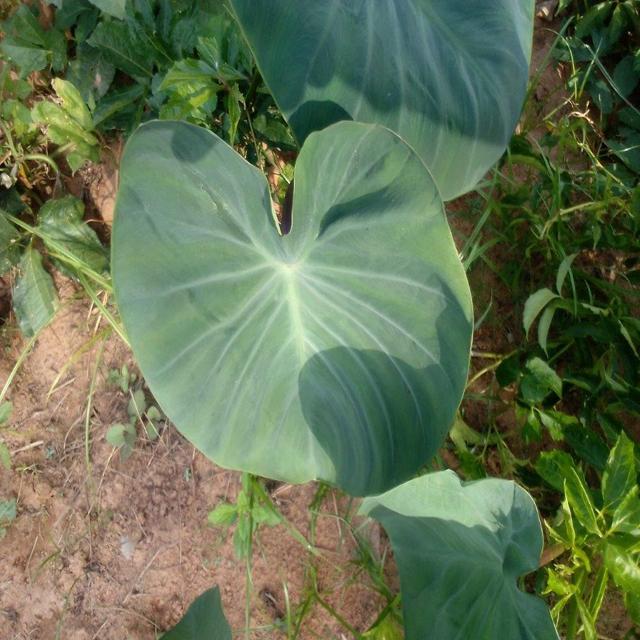
Label: Healthy